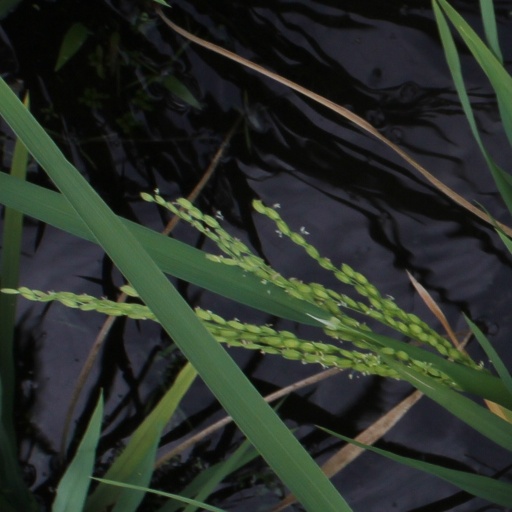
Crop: rice